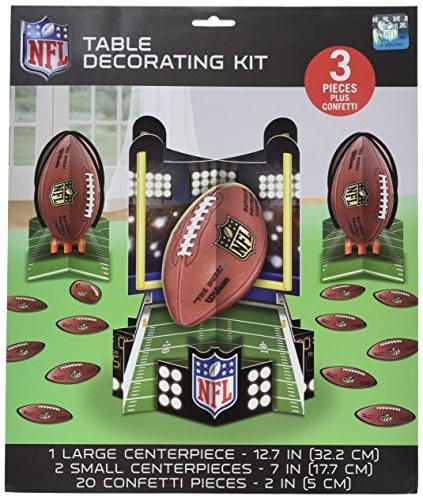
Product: "NFL Drive Collection" Party Table Decorating Kit
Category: Toys & Games | Party Supplies | Centerpieces
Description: Great for sports-themed party and celebration.
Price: $8.34
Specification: ProductDimensions:13.7x11.6x0.2inches|ItemWeight:4.8ounces|ShippingWeight:4.8ounces(Viewshippingratesandpolicies)|DomesticShipping:ItemcanbeshippedwithinU.S.|InternationalShipping:ThisitemcanbeshippedtoselectcountriesoutsideoftheU.S.LearnMore|ASIN:B00M1AIHGQ|Itemmodelnumber:281214|Manufacturerrecommendedage:4-12years